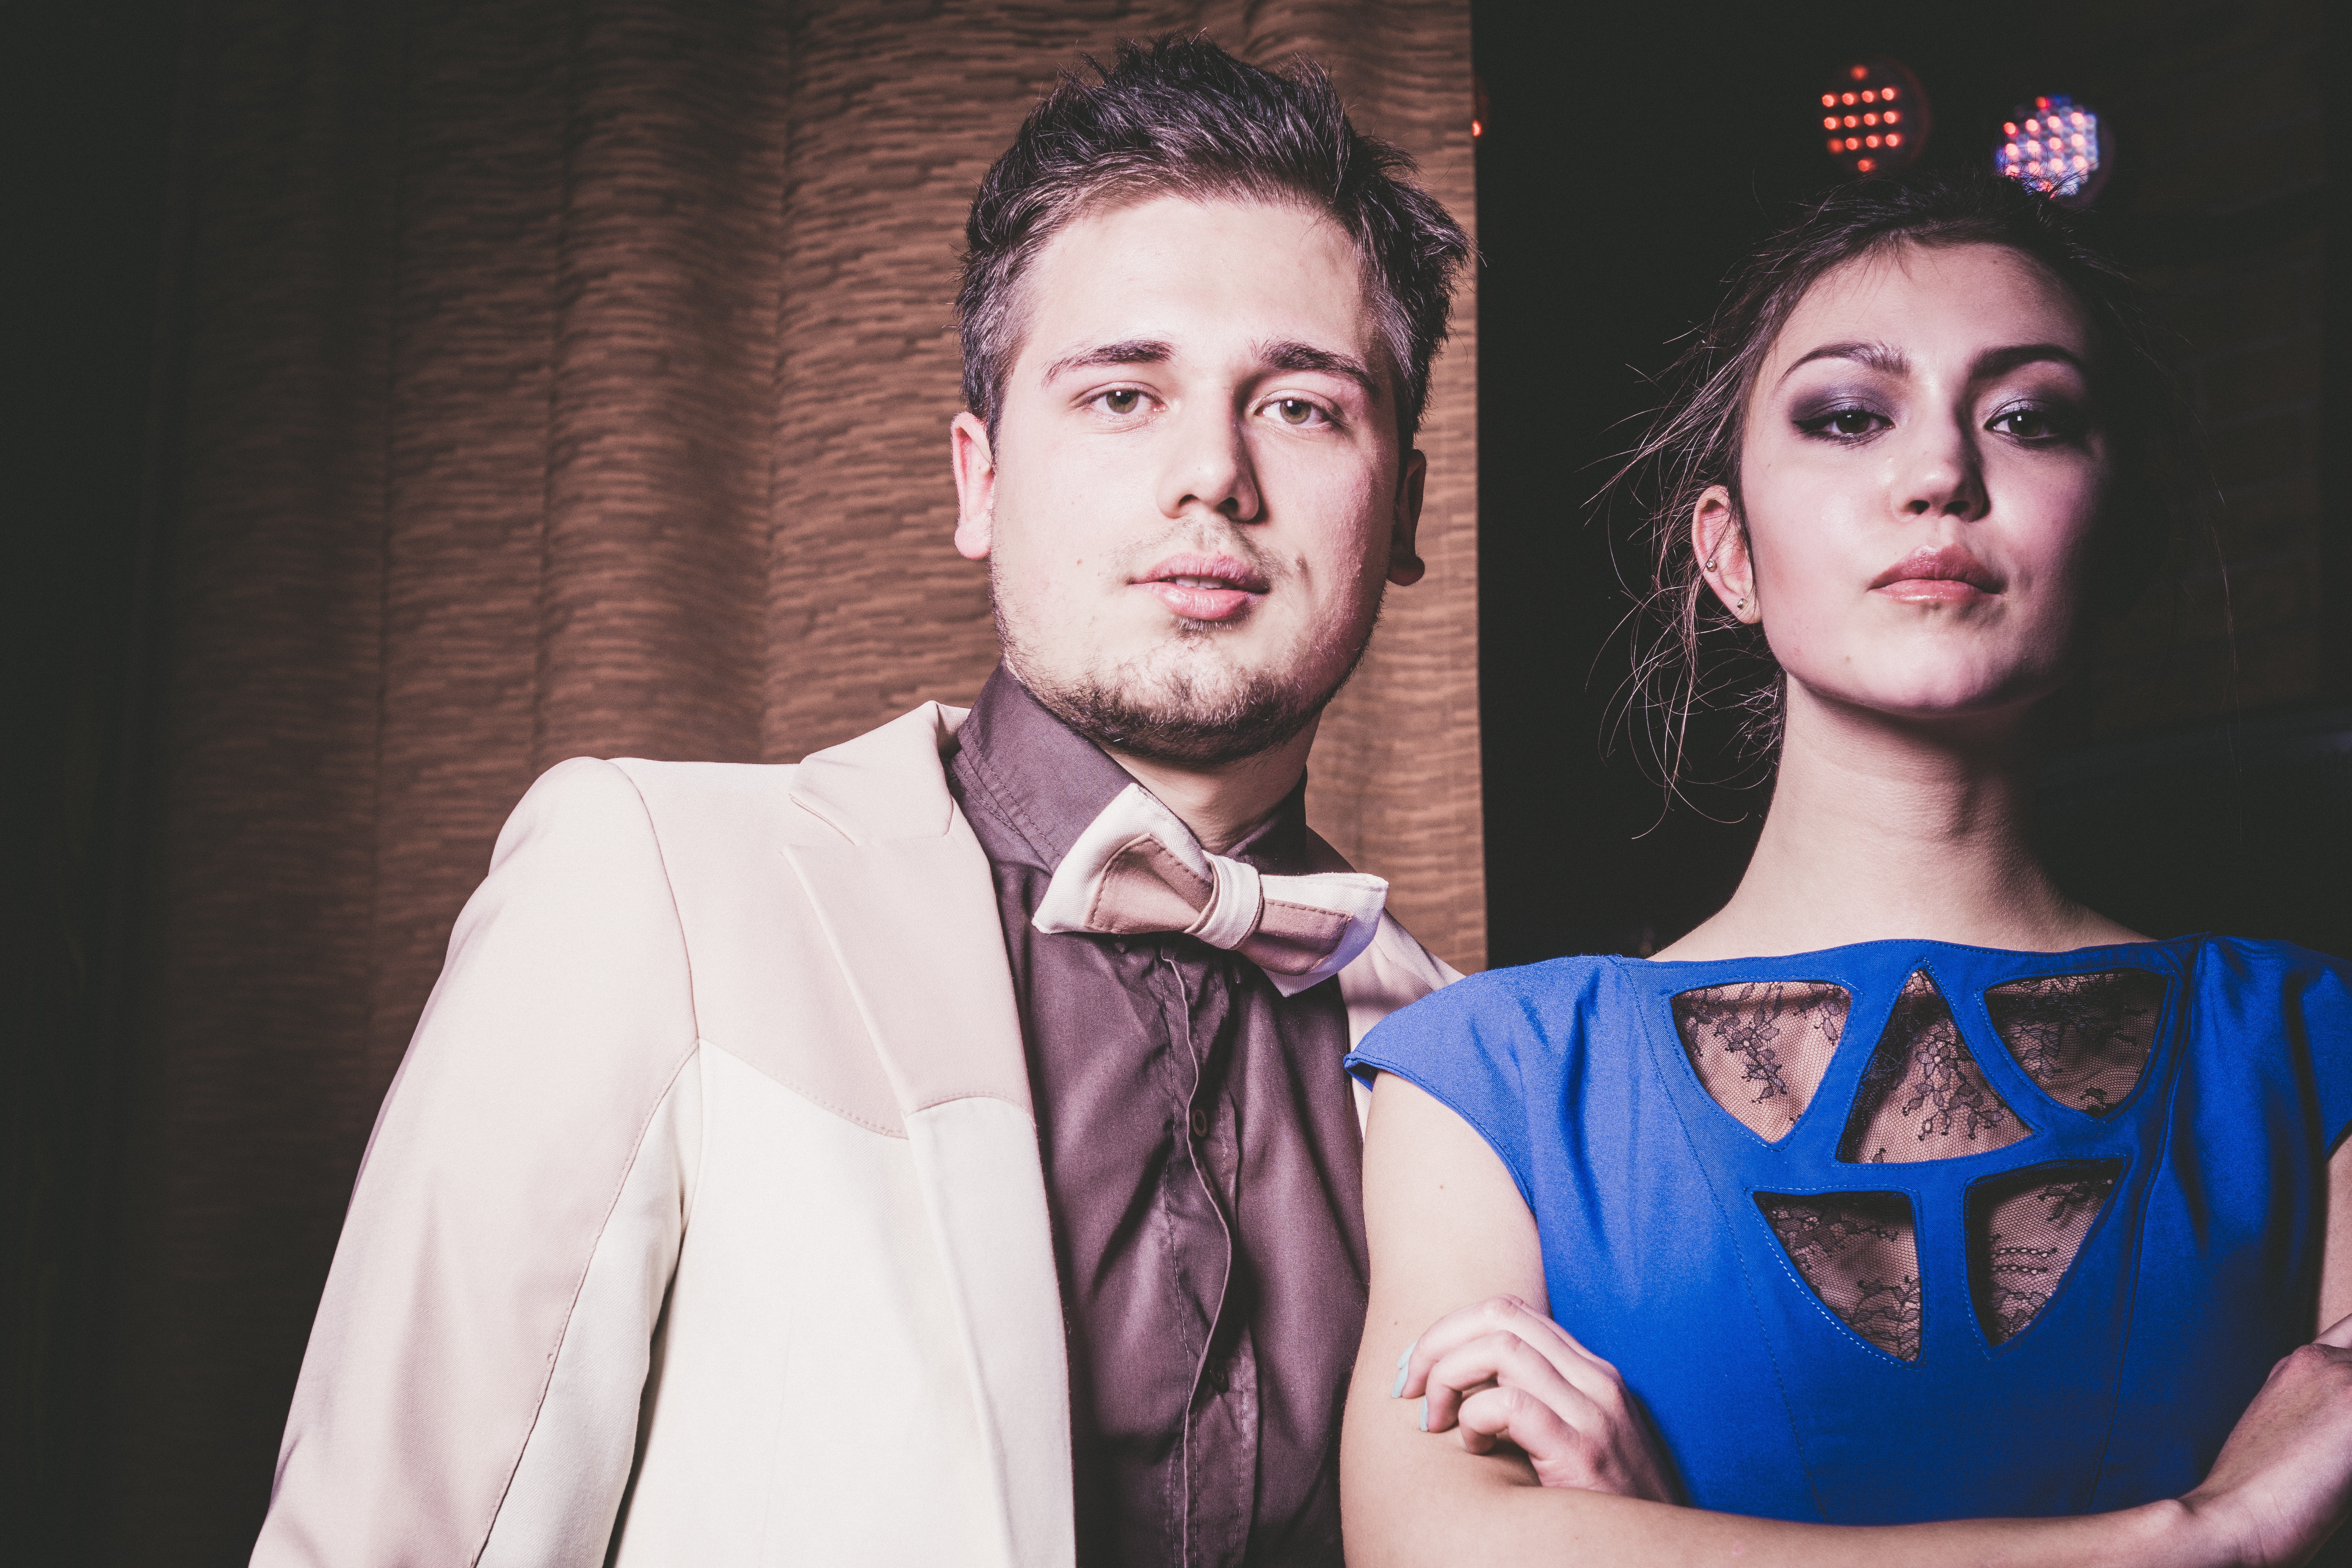
man, table, girl, woman, photography, view, wall, portrait, model, spring, sitting, fashion, sofa, jacket, dress, beauty, style, emotions, dark background, cosmetics, formal wear